Pencak silat

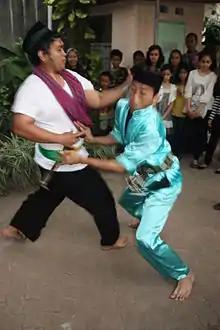
A "jurus" in Silat Betawi

Following the invasion by Demak, many families of the Majapahit empire fled to Bali. The descendants of the Majapahit were traditionally resistant to outside influence and as a result, the people of Bali often make a distinction between "pure" Balinese pencak silat and styles introduced from outside such as Perisai Diri. The native systems - known locally as pencak - are ultimately rooted in those of Java, and preserve tactics dating back to the Majapahit empire. They are less direct than other styles, characteristically favouring deception over aggression. Hand movements are used to distract, and openings are deliberately exposed to bluff the opponent into attacking. This approach requires that exponents train their flexibility and stamina. As with Balinese warriors of the past, modern pencak practitioners in Bali often wear headbands as part of their uniform.